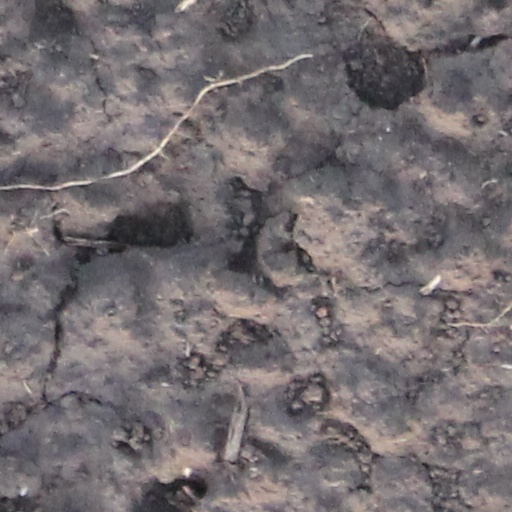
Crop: wheat